Nakane Station

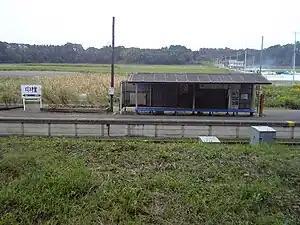
Nakane Station, October 2009

is a passenger railway station on the Minato Line in the city of Hitachinaka, Ibaraki, Japan, operated by the third-sector railway operator Hitachinaka Seaside Railway.